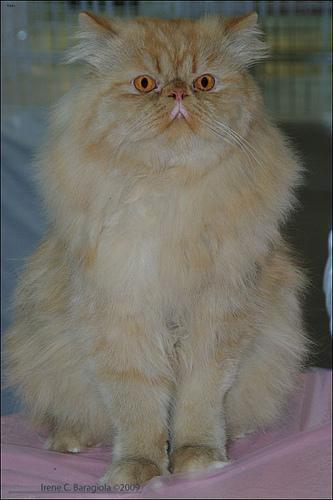
Persian